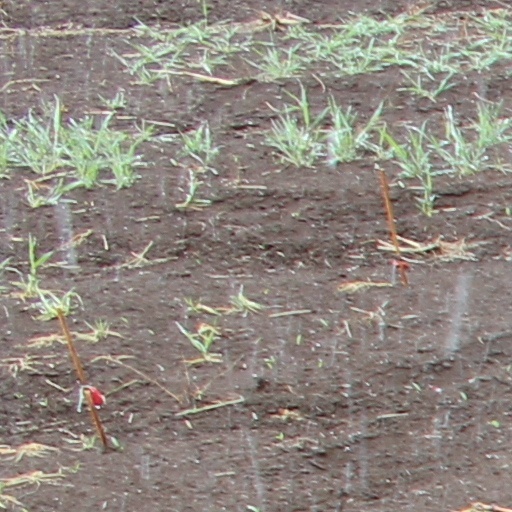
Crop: wheat